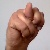
The image shows a hand gesture representing the letter 'N' in Indian Sign Language.